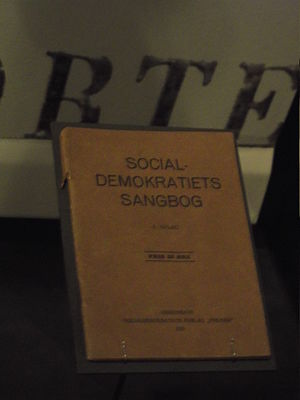
Arbejdersangbogen
Socialdemokratiets Sangbog fra 1926
Socialdemokratiets Sangbog
Arbejdersangbogen er en sangbog, som udgives af AOFs forlag til brug i arbejderbevægelsen. Arbejdersangbogen udkom første gang i 1926 og er nu udkommet i 10 oplag, det seneste i 2005.